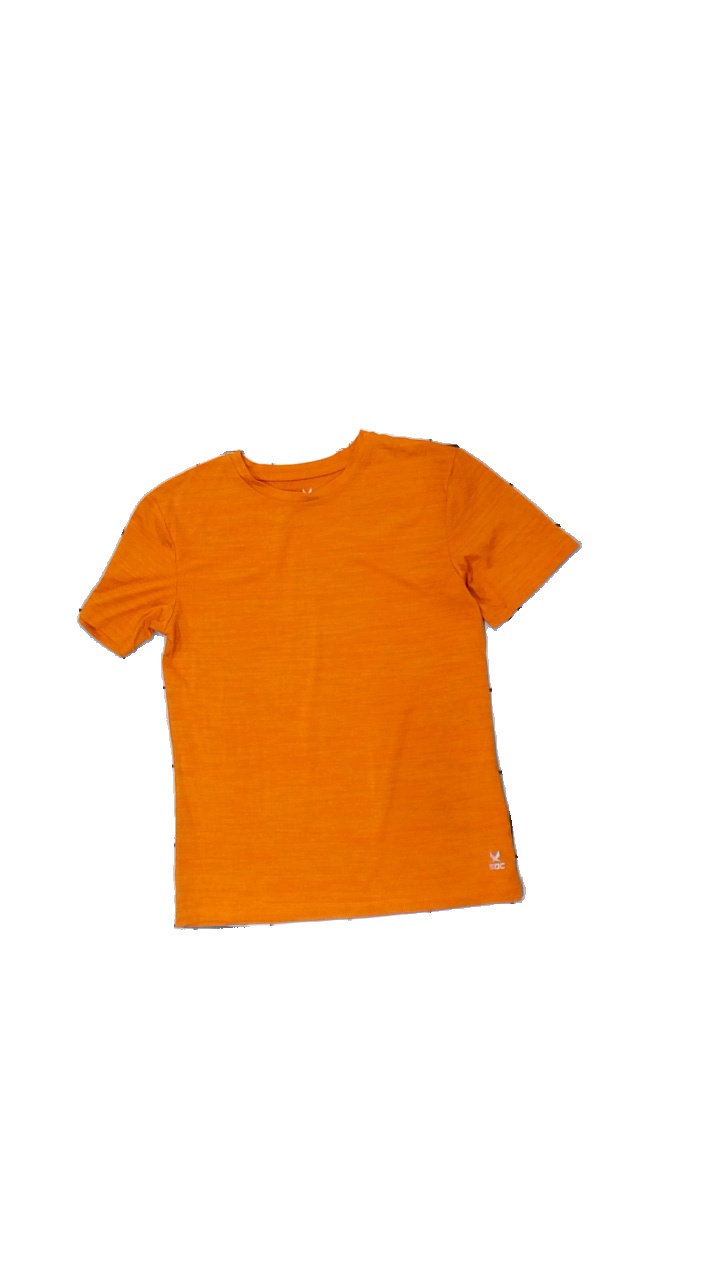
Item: T-shirt (Children)
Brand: Soc (stadium)
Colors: Orange
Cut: Regular
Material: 100% polyester
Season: All
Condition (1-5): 3
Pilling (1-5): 4
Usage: Reuse
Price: <50